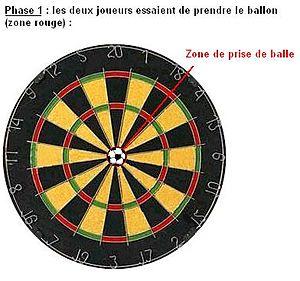
Footballdarts - Phase 1
Les fléchettes sont un jeu d'adresse consistant à jeter des projectiles munis d'une pointe sur une cible.